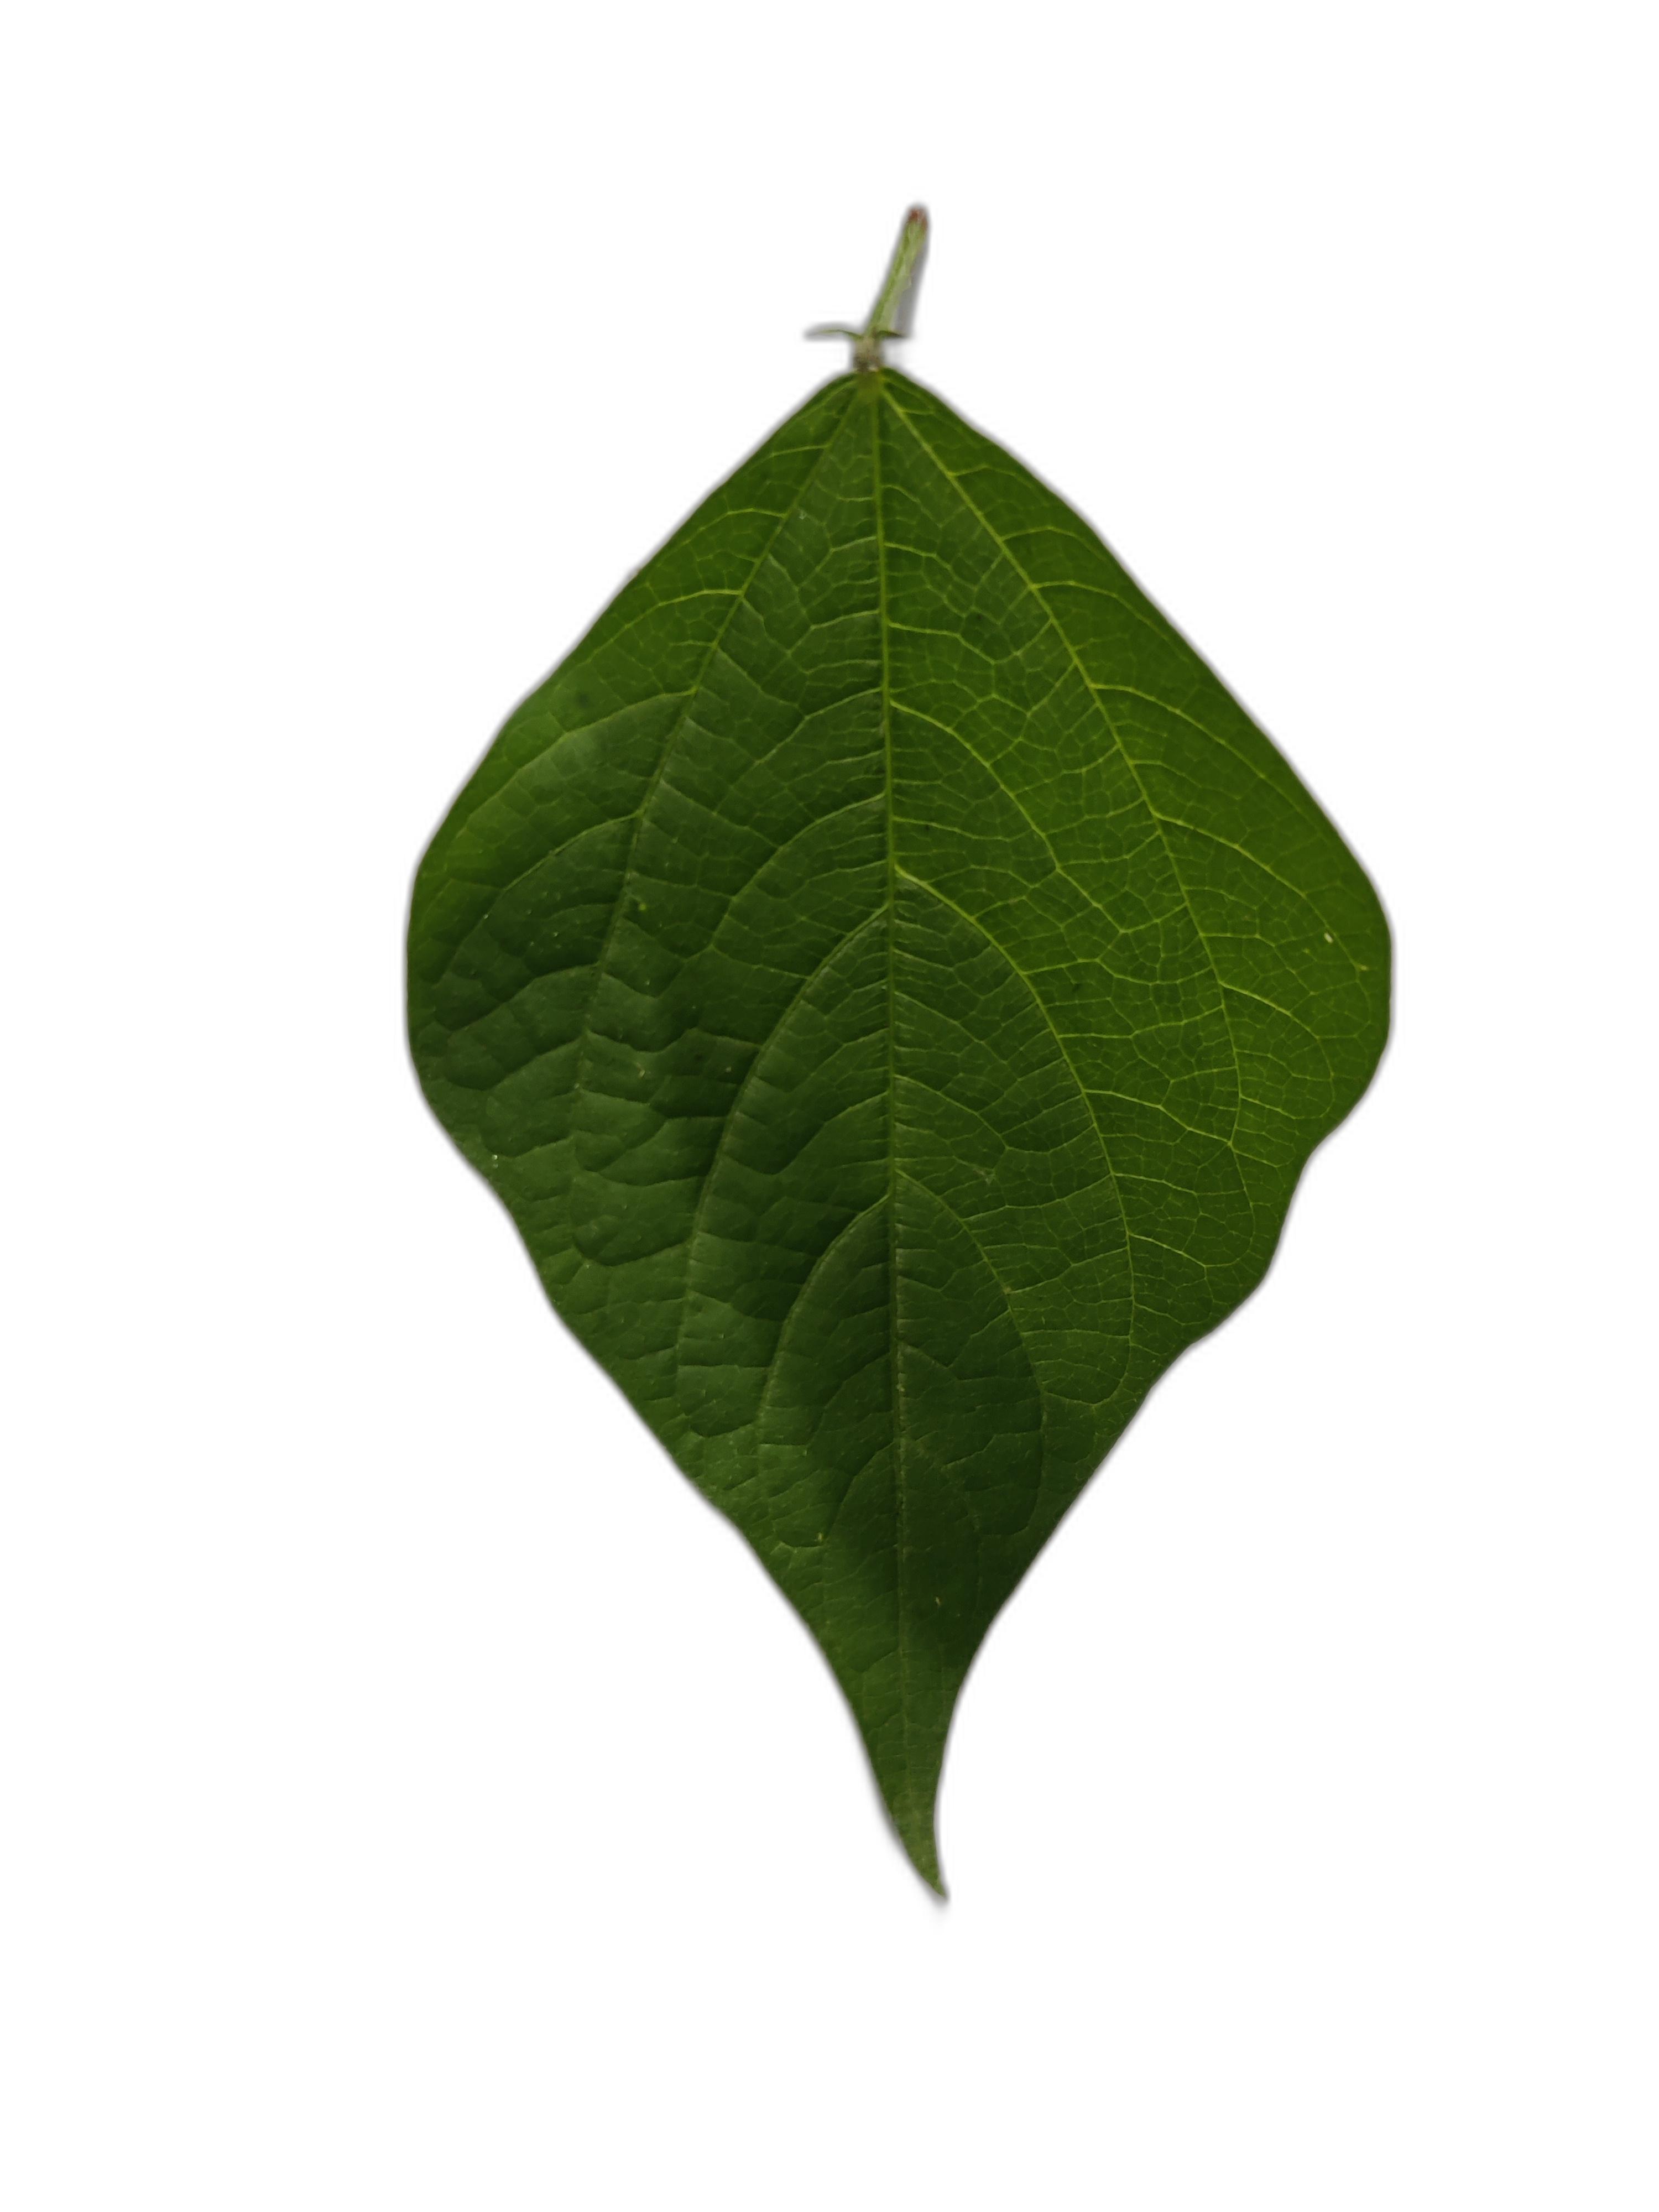
Label: Healthy